Hasenkamp

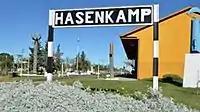
Hasenkamp

Hasenkamp is a village and municipality in Entre Ríos Province in north-eastern Argentina.